Roy Clark

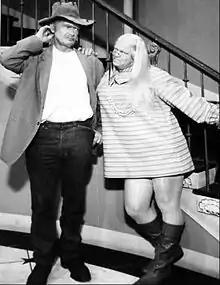
Clark (right) as "Myrtle Halsey" on "The Beverly Hillbillies", 1968

Rising country music star Jimmy Dean asked Clark to join his band, the Texas Wildcats, in 1954. Clark was the lead guitarist, and made appearances on Dean's "Town and Country Time" program on WARL-AM and on WMAL-TV (after the show moved to television from radio in 1955). Clark competed in 1956 on "Arthur Godfrey's Talent Scouts", a variety show airing on CBS. It was his first network television appearance, and he came in second. Dean, who valued punctuality among musicians in his band, fired Clark for habitual tardiness in 1957. Clark left D.C. and never lived there again. During his D.C. years, Clark said he never intended to be a country guitarist. Rather, he played when he liked and what made him feel good, and never intended to begin a recording career or to perform on television. In the spring of 1959, Clark appeared regularly on George Hamilton IV's short-lived television series in Washington, D.C.